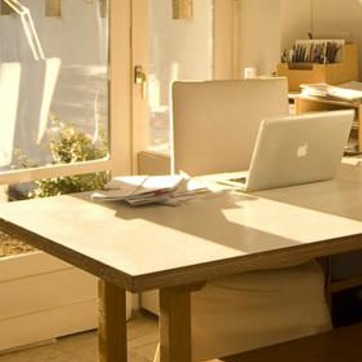
Material: paper